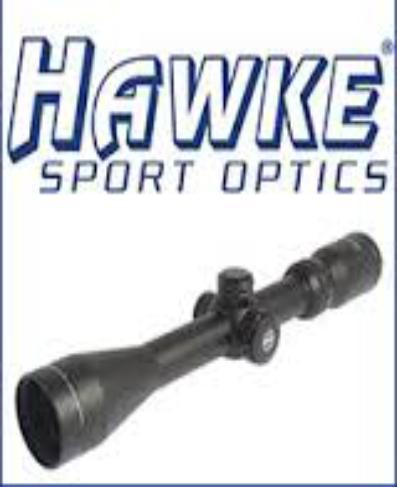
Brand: anschutz
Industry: Others